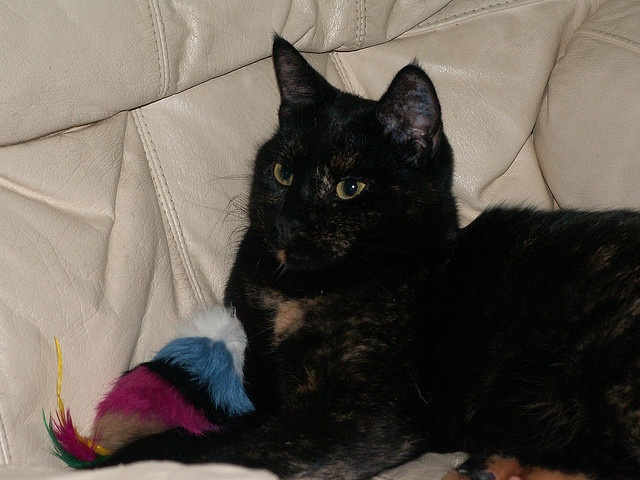
a black cat is laying next to his colorful toy
A black cat is on a couch with a toy.
A cat laying down on couch with a toy
A black cat laying on a couch with a colorful toy.
A cat is staring in the distance with a cat toy in its paws.